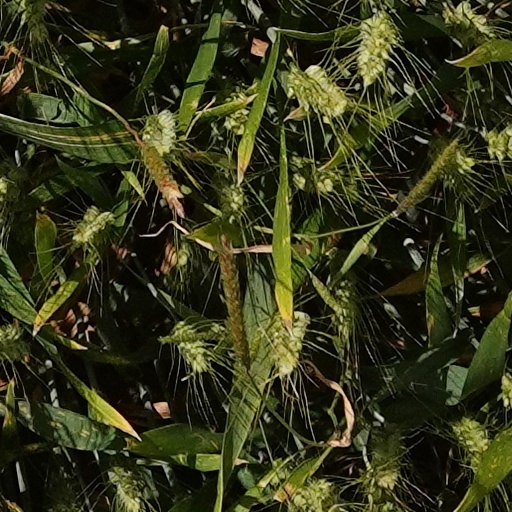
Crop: wheat